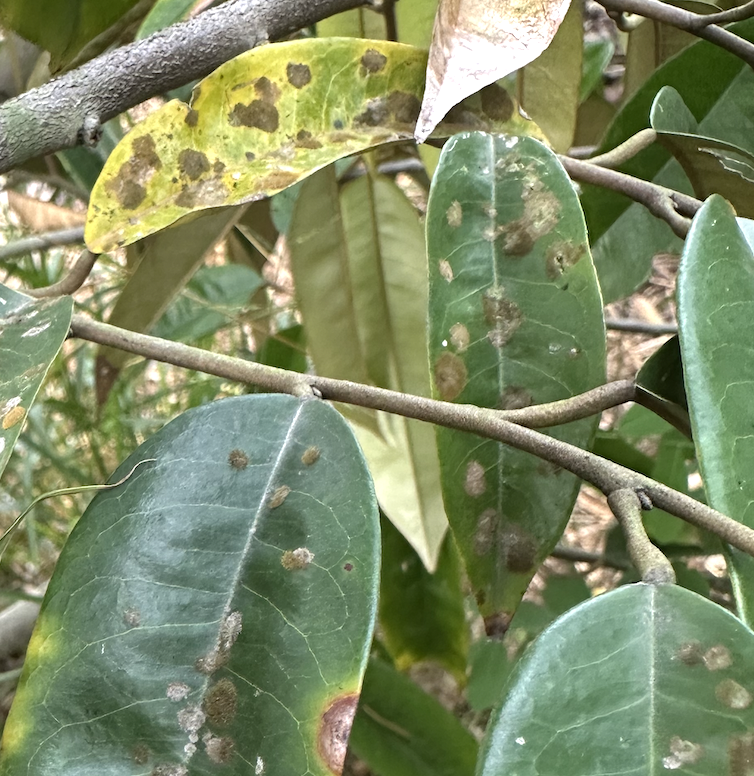
Label: stem_blight